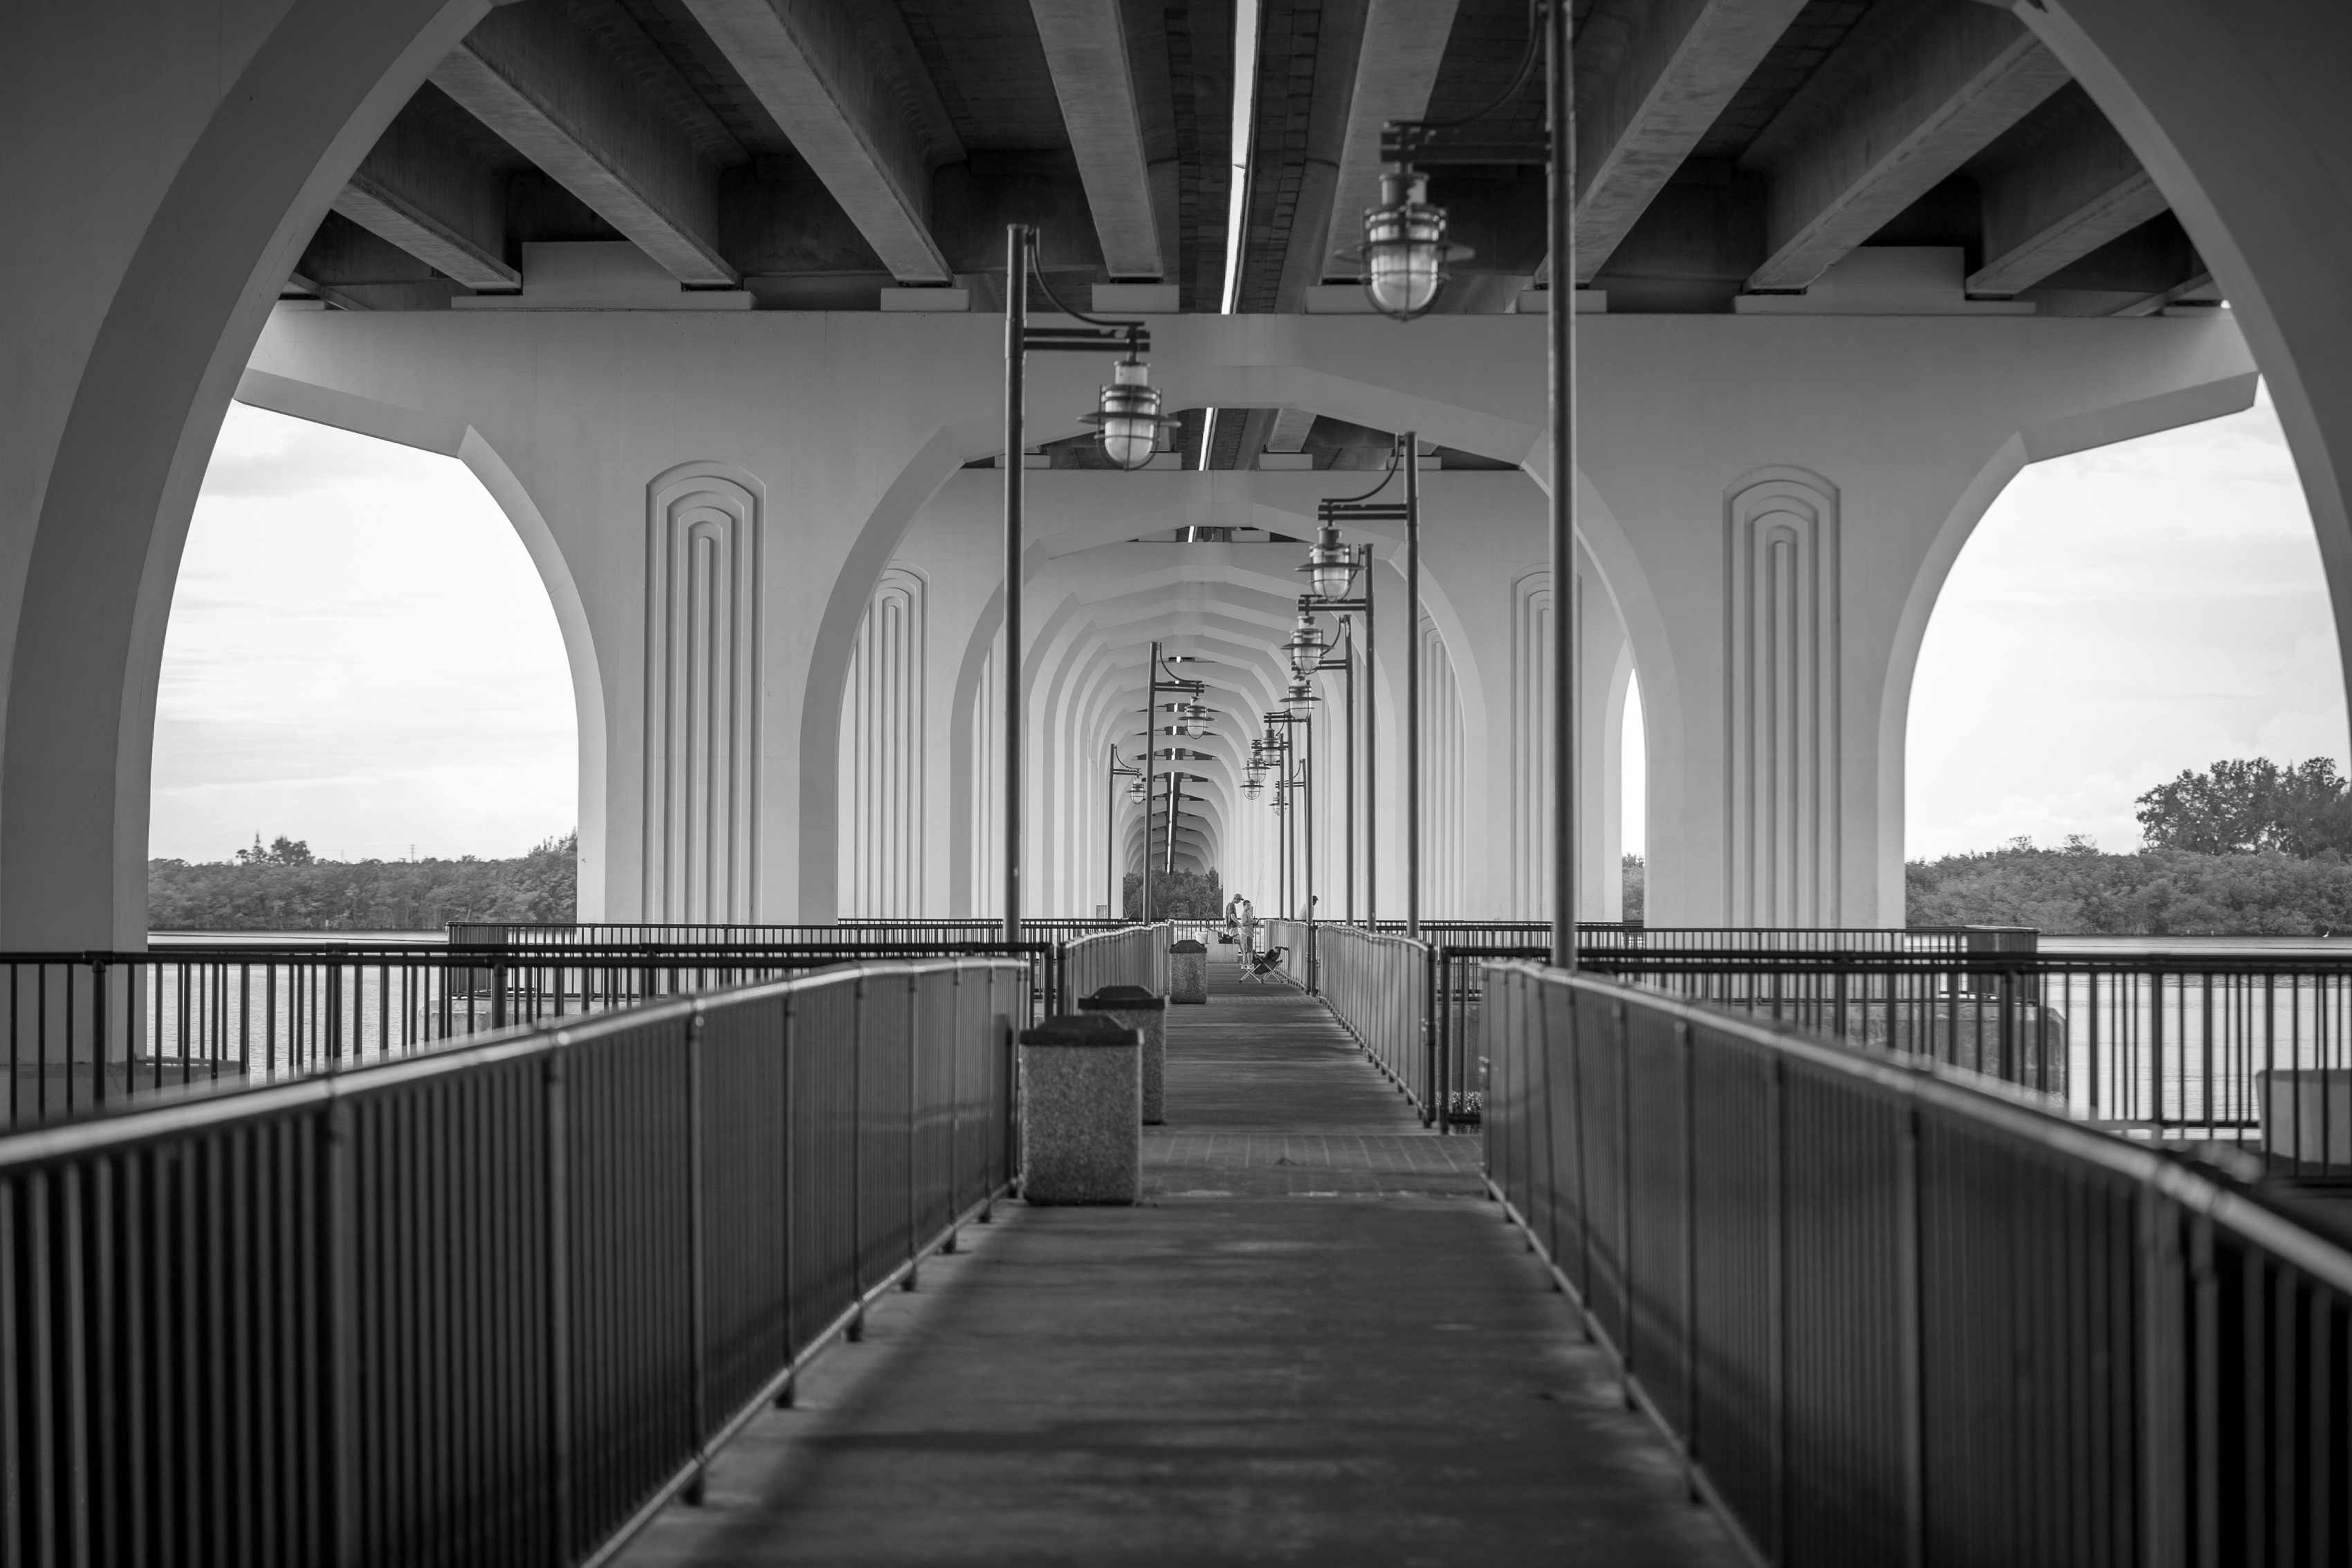
light, black and white, architecture, white, bridge, photography, pier, river, tunnel, arch, fishing, darkness, black, monochrome, symmetry, b w, fishing bridge, monochrome photography